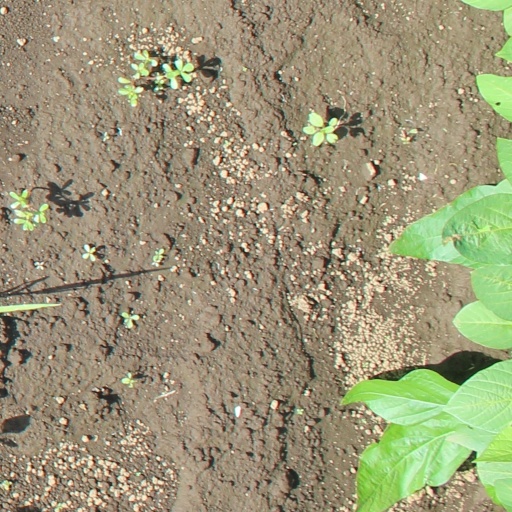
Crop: soybean